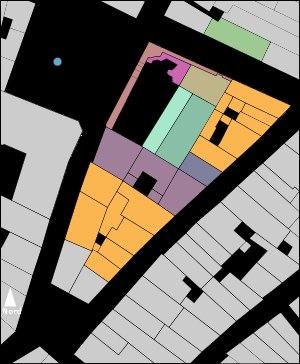
L'hôtel de ville de La Rochelle est le bâtiment qui héberge la mairie de La Rochelle depuis 1298 ; il est pour cette raison le plus ancien hôtel de ville français encore en fonction. Entre 1628 et 1748, le bâtiment est la résidence du Gouverneur de l'Aunis et de la Ville avant de redevenir la maison de la ville. Il est classé au titre des monuments historiques depuis le 27 décembre 1861. Largement détérioré, le bâtiment subit, à la fin du XIXᵉ siècle, une lourde restauration, mêlant restauration à l'identique, transformation et extension de bâtiment.